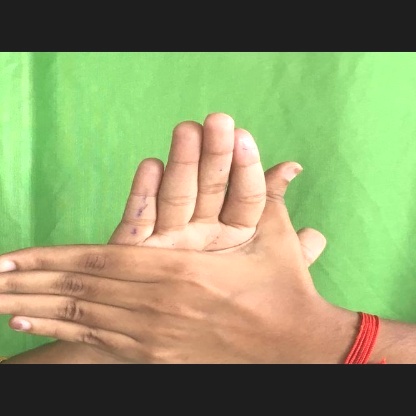
Mudra: Chakra